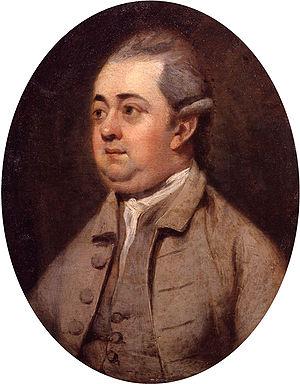
La crise du IIIᵉ siècle de l’empire romain englobe, d’après les historiens contemporains, les années 235 à 284 ou 285. Elle survient alors que s’éteint la dynastie des Sévères laquelle, après les troubles de 193-195, avait réussi à donner une certaine stabilité à l’empire.
Edward Gibbon est un historien et homme politique britannique. Il est surtout connu pour son ouvrage Histoire de la décadence et de la chute de l'Empire romain.
L'Ami commun, quatorzième et dernier roman achevé de Charles Dickens, a été publié par Chapman & Hall en vingt épisodes de feuilleton — comptant pour dix-neuf — en 1864 et 1865, avec des illustrations de Marcus Stone, puis en deux volumes en février et novembre 1865, enfin en un seul la même année. Situé dans le présent, il offre une description panoramique de la société anglaise, la troisième après La Maison d'Âpre-Vent et La Petite Dorrit. En cela, il se rapproche beaucoup plus de ces deux romans que de ses prédécesseurs immédiats, Le Conte de deux cités et Les Grandes Espérances.
L’Empire byzantin ou Empire romain d'Orient désigne l'État apparu vers le IVᵉ siècle dans la partie orientale de l'Empire romain, au moment où celui-ci se divise progressivement en deux.
Marc Aurèle est un empereur, philosophe et écrivain romain né le 26 avril 121 à Rome et mort le 17 mars 180 à Sirmione selon Tertullien ou à Vindobona. Sur les instructions de l'empereur Hadrien, il est adopté en 138 par son futur beau-père et oncle Antonin le Pieux qui le nomme héritier du trône impérial.